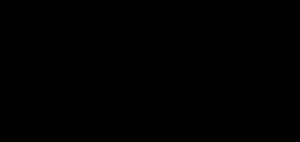
Le 2-nitrobenzaldéhyde ou orthonitrobenzaldehyde ou o-nitrobenzaldéhyde est un composé organique aromatique. C'est un dérivé du benzène, substitué par un groupe nitro et un groupe aldéhyde en position ortho, donc l'isomère ortho du nitrobenzaldéhyde.